STS-103

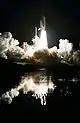
STS-103 launch

The primary objective of STS-103 was the Hubble Servicing Mission 3A. STS-103 had four scheduled Extravehicular Activity (EVA) days where four crew members worked in pairs on alternating days to renew and refurbish the telescope.